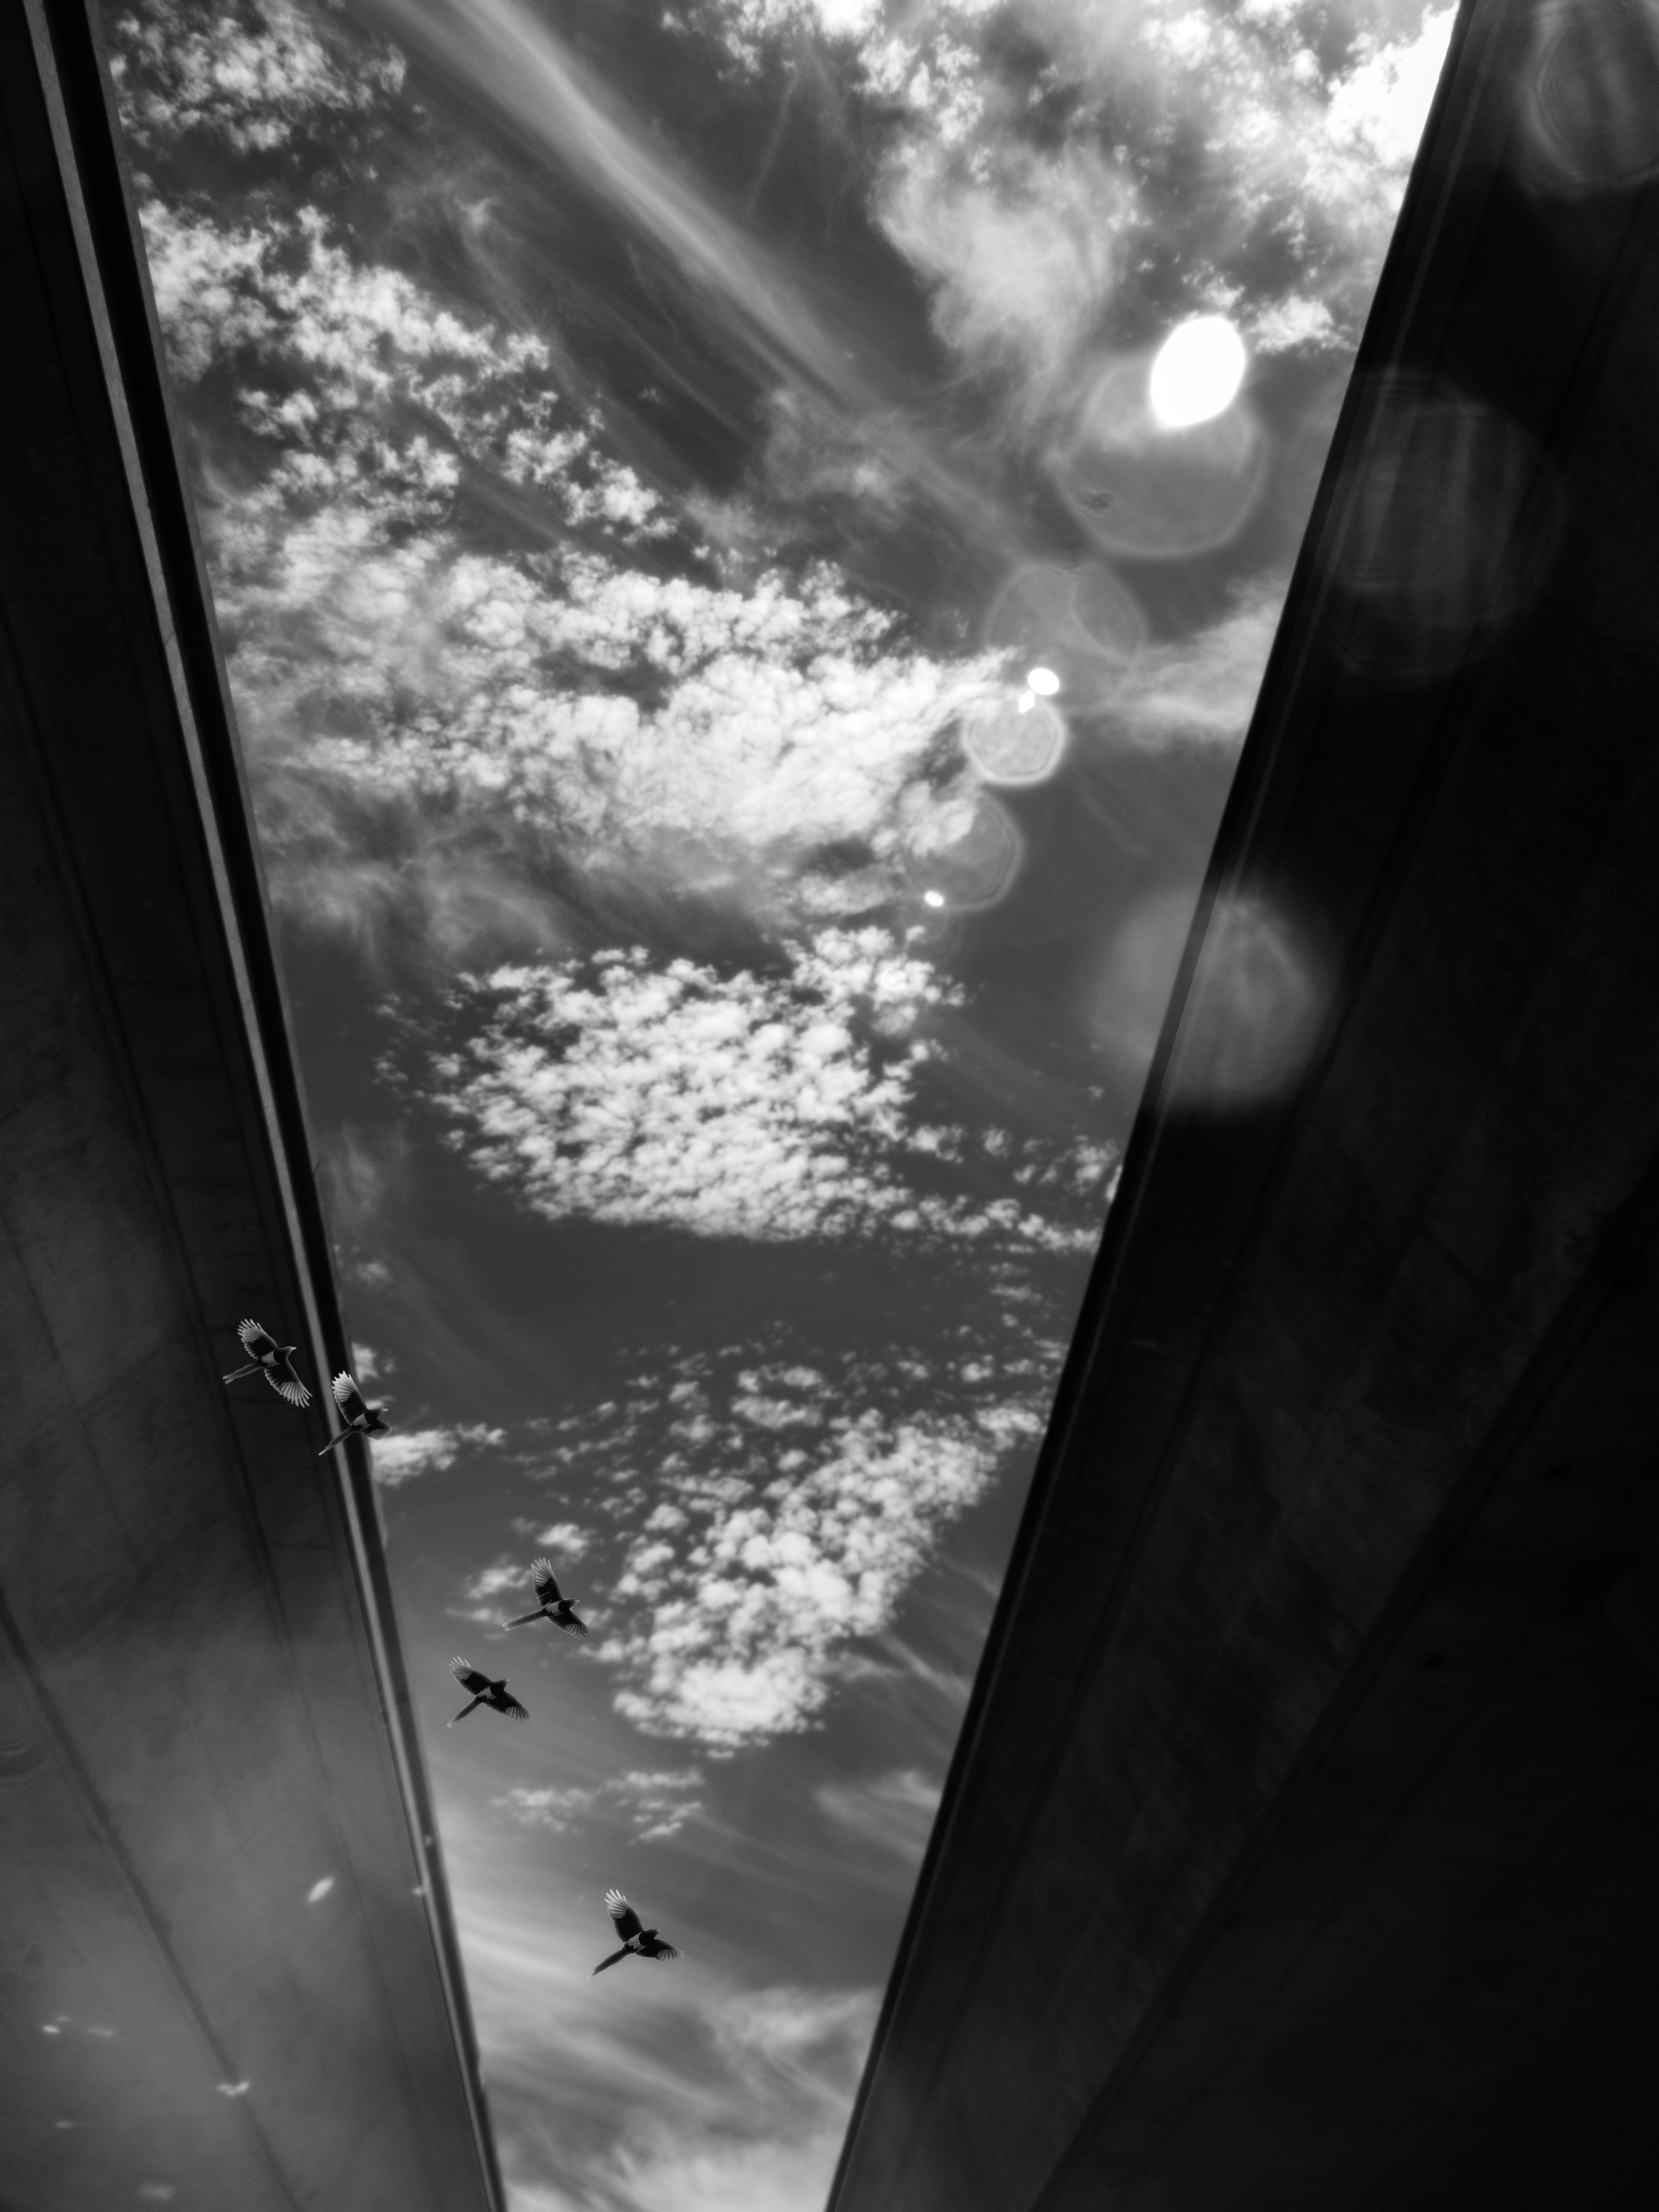
light, cloud, black and white, sky, white, photography, sunlight, atmosphere, line, reflection, darkness, black, monochrome, bw, birds, flare, clouds, symmetry, ir, shape, magpie, infrared, monochrome photography